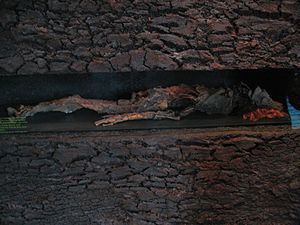
Liste over moselig / Liste / Tyskland
Dette er en liste over moselig sorteret efter det land, hvor de er fundet. Moseligene er naturligt konserverede eller bevarede lig af mennesker og nogle dyr fundet i tørvemoser. De fleste fund af moselig er gjort i nordeuropæiske lande som Danmark, Tyskland, Holland, Storbritannien og Irland. Forlydender om moselig begyndte at opstå i 1700-tallet. i 1965 katalogiserede den tyske videnskabsmand Alfred Dieck mere end 1.850 moselig, men senere studier afslørede, at store dele af Diecks arbejde var fejlbehæftet. Gennem tiderne er hundreder af moselig fundet og undersøgt. Af dem er kun omkring 45 intakte i dag.